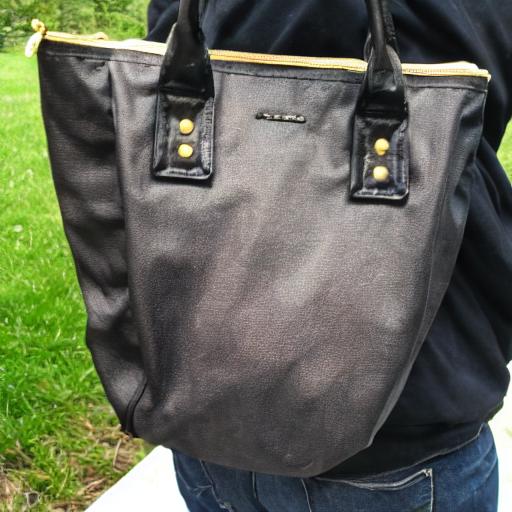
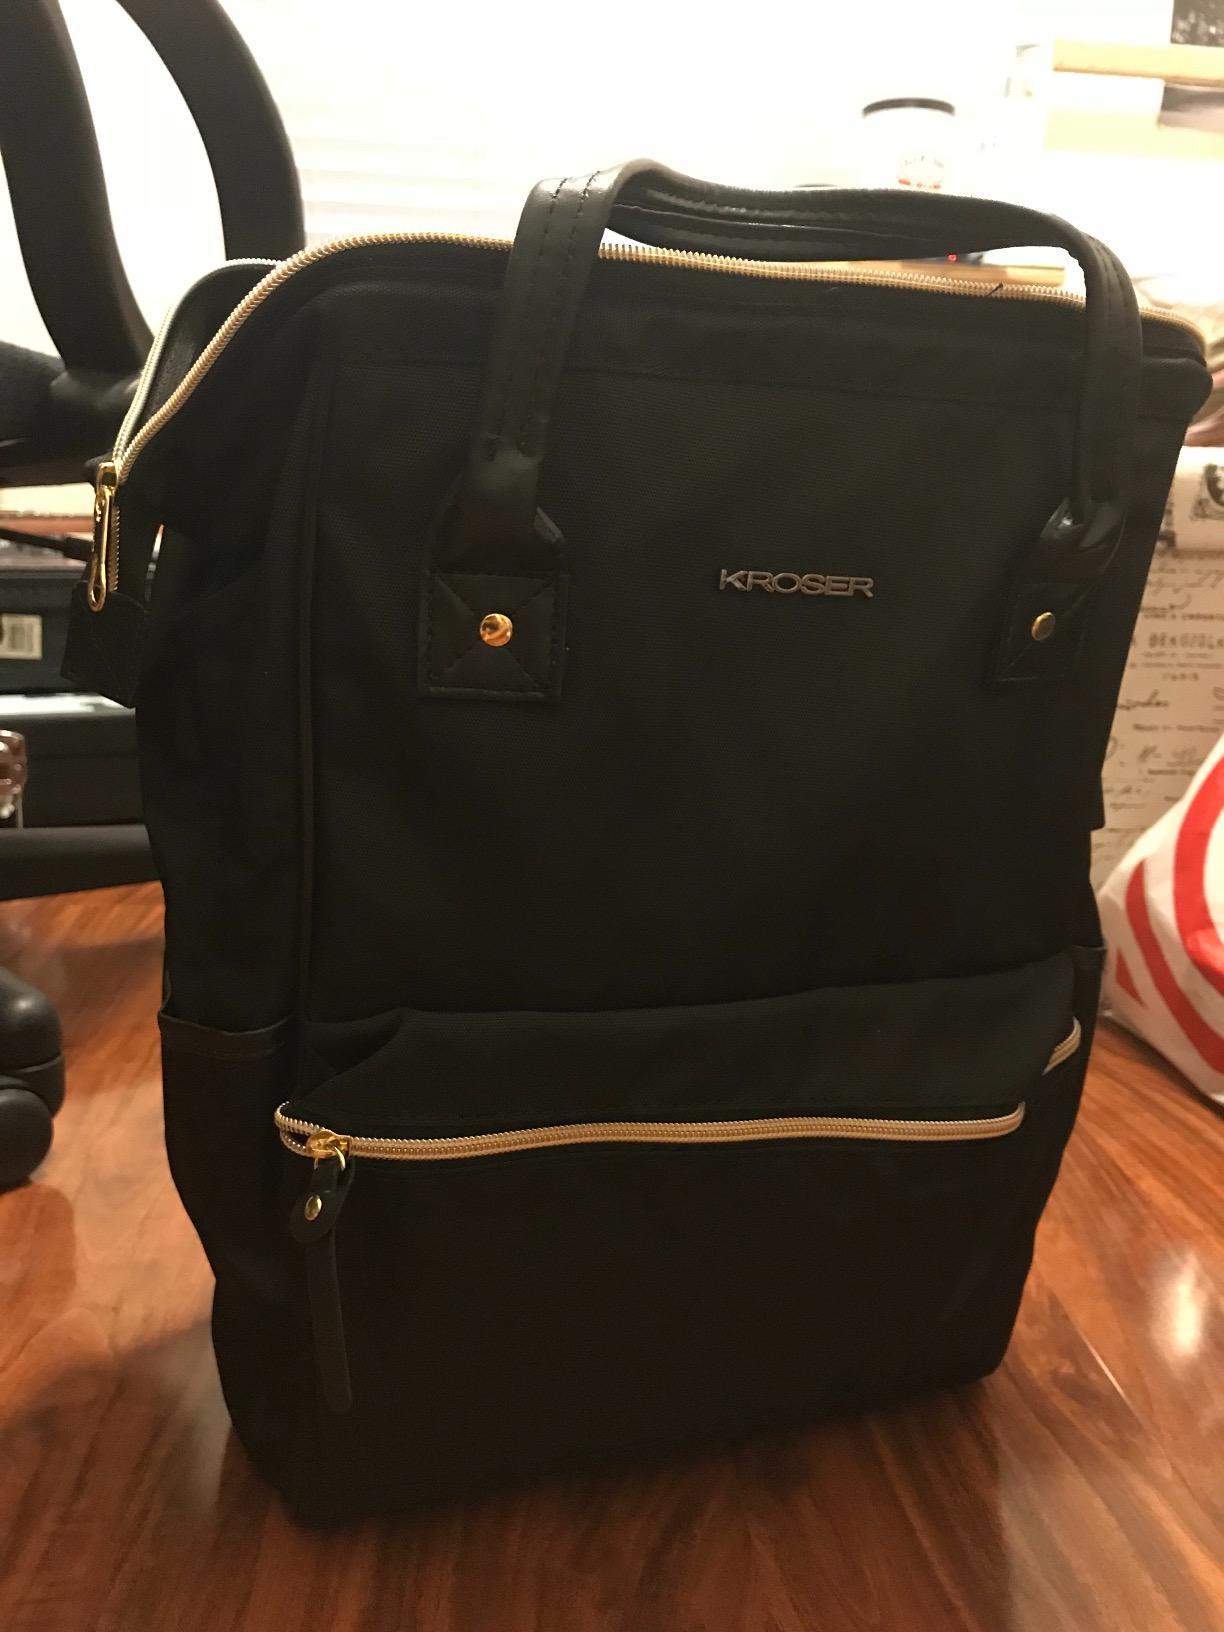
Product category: bag
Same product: no